Safra Square

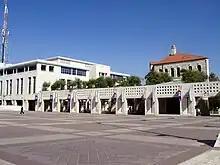
Safra Square's main plaza

The square was named for the Syrian-Jewish banker Jacob Safra (1891–1963) and his wife Esther, parents of Edmond J. Safra. Edmond Safra (1932–1999), a philanthropist, has been one of the leading contributors to the fund, which re-built the area of downtown Jerusalem.